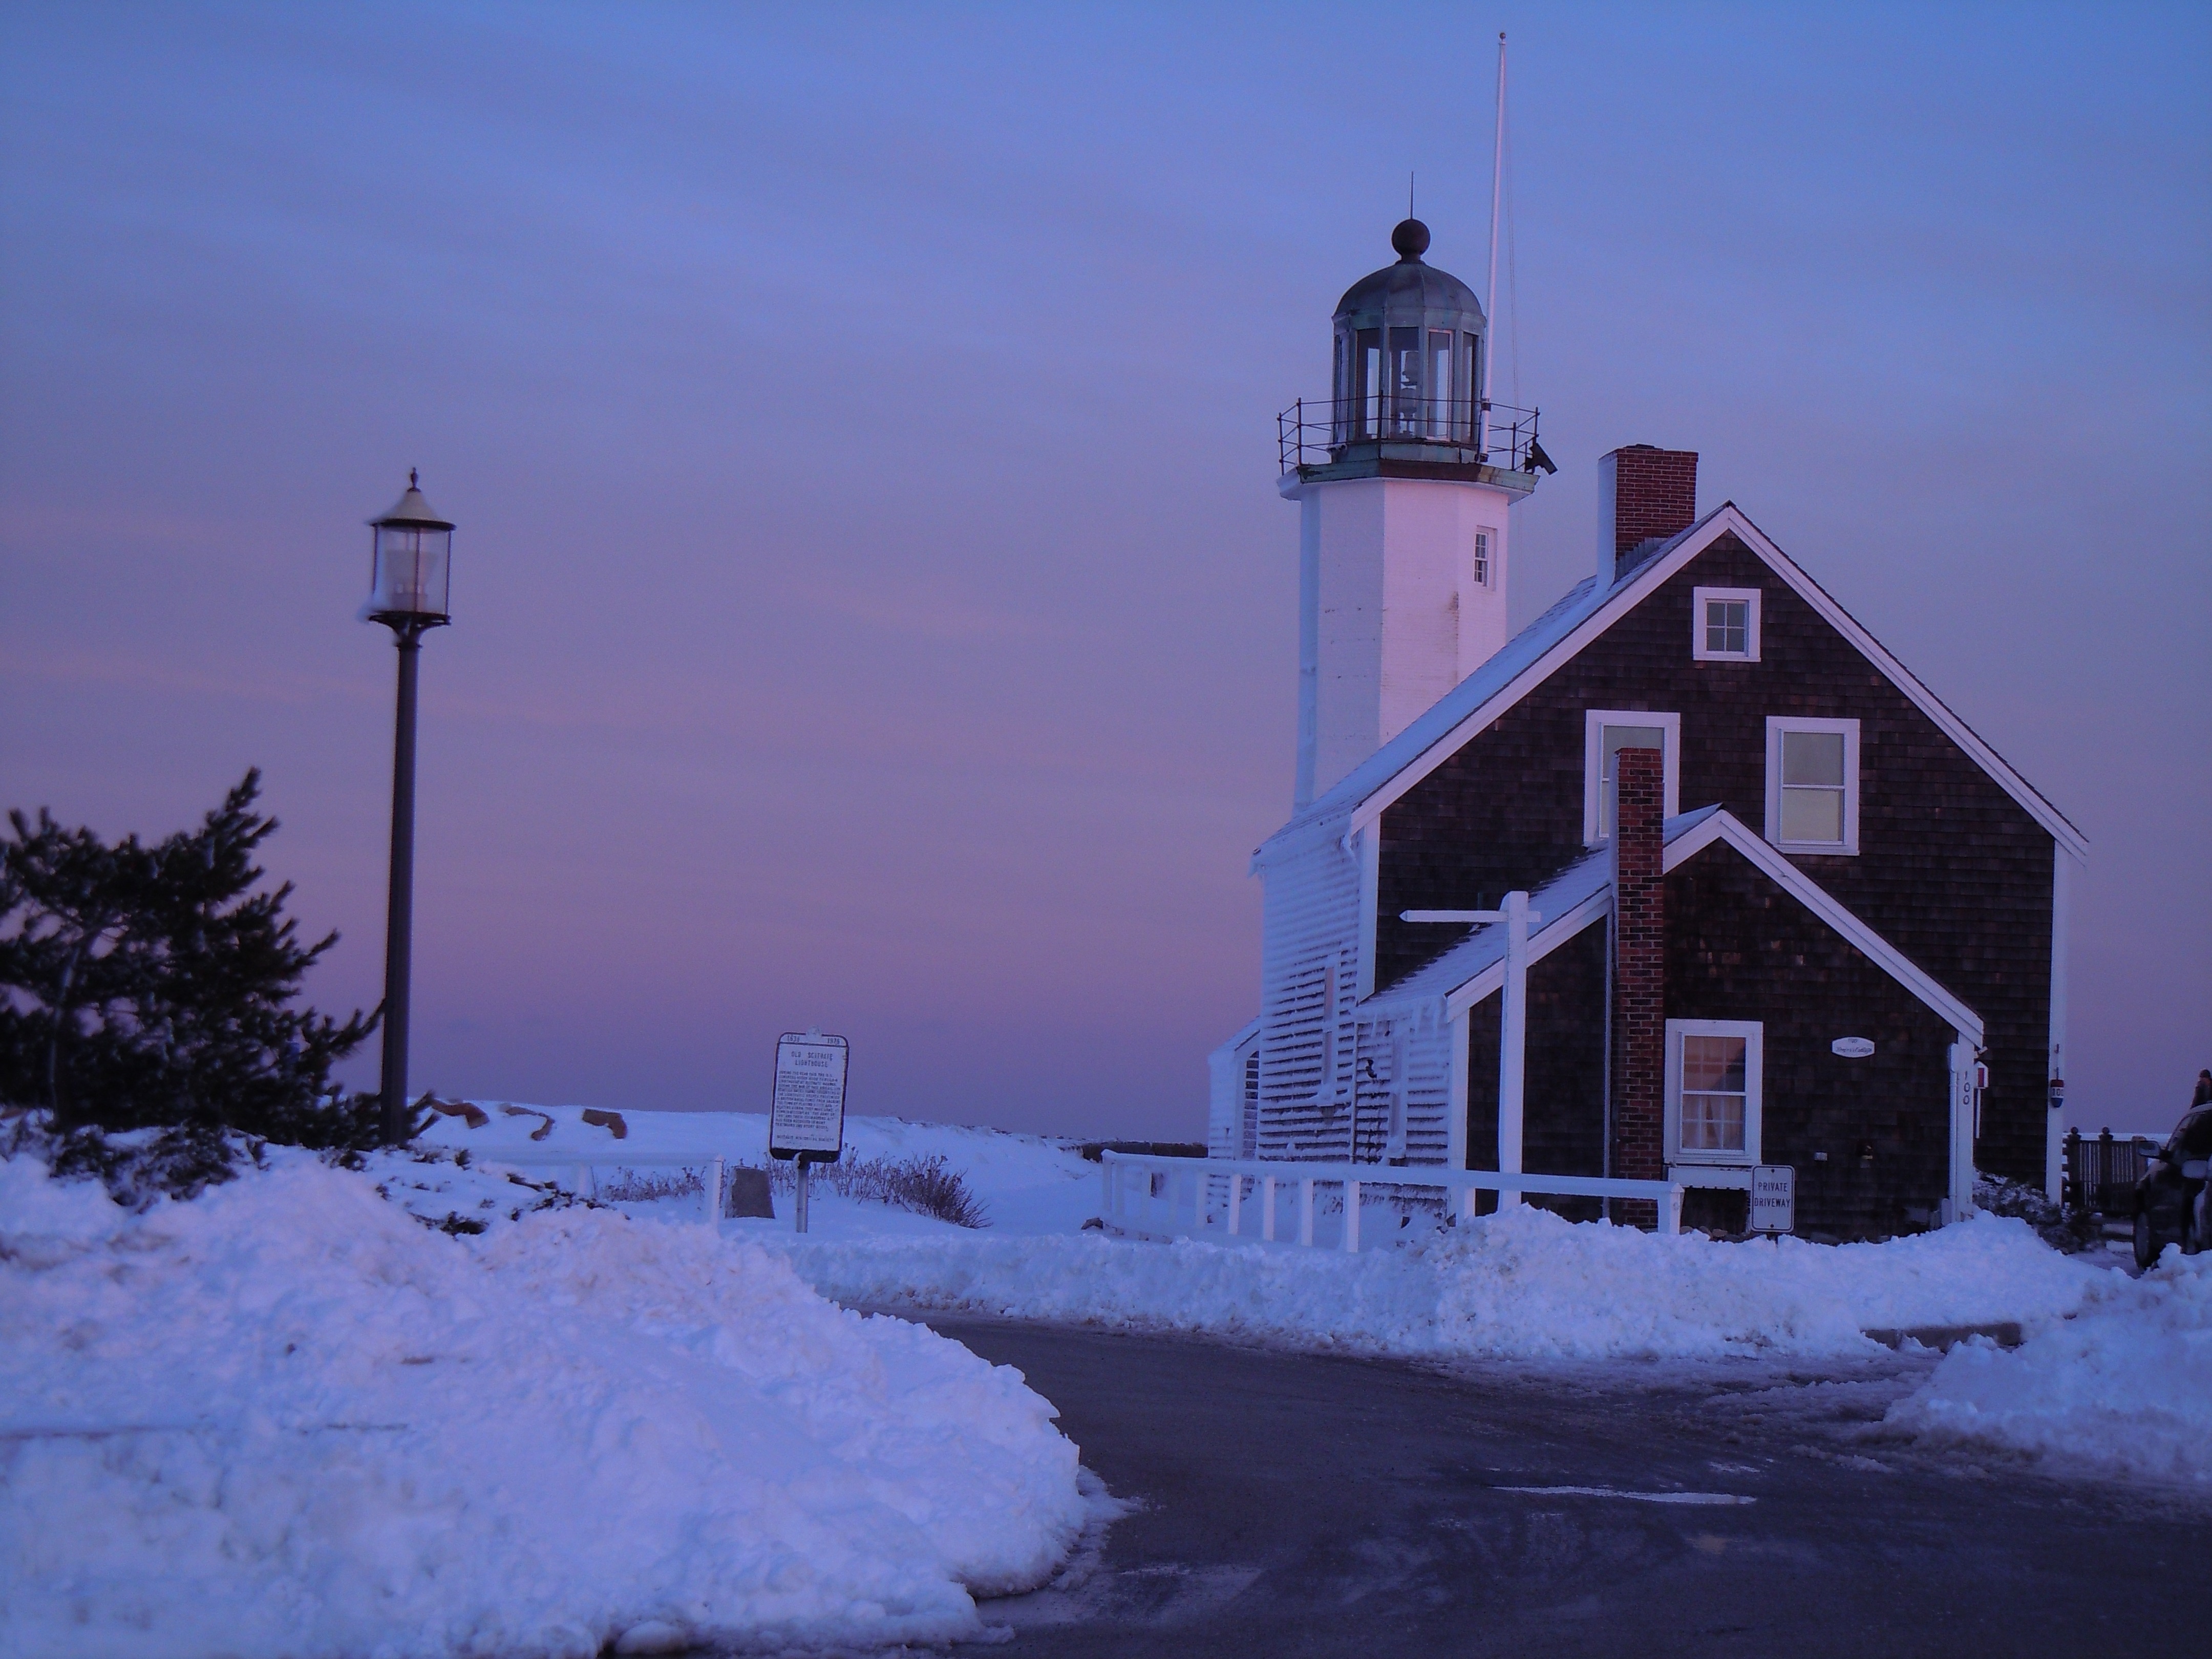
sea, coast, nature, snow, cold, winter, lighthouse, structure, sunset, white, shore, coastal, alarm, beam, coastline, shoreline, dusk, ice, evening, direction, tower, lens, scenic, weather, bay, harbor, beacon, signal, frozen, navigate, seashore, security, spotlight, nautical, marine, danger, safety, hope, navigation, warning, maritime, naval, protection, guard, secure, illumination, guide, search, safe, watchtower, seaport, guidance, searchlight